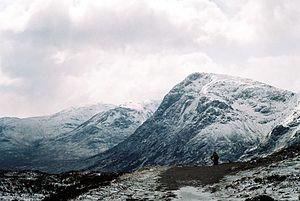
Le massacre de Glencoe s'est déroulé dans la vallée de Glen Coe en Écosse, tôt dans la matinée du 13 février 1692, à l'époque de la Glorieuse Révolution et du jacobitisme. Le massacre débuta simultanément en trois endroits de Glen Coe — Invercoe, Inverrigan et Achacon — mais les meurtres s'étendirent à toute la vallée lors de la fuite des MacDonald. Trente-huit hommes du clan Donald de Glencoe furent tués par ceux à qui ils avaient accordé l'hospitalité, et quarante femmes et enfants moururent de froid après l'incendie de leurs maisons. Les assassins, cent vingt hommes de troupe, avaient été envoyés par des conseillers du roi d'Angleterre Guillaume III.